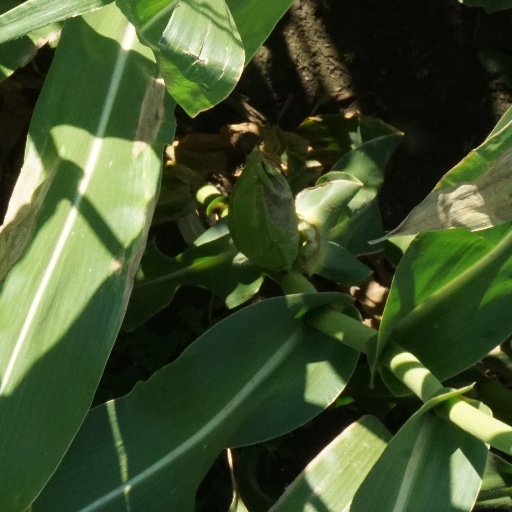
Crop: maize; corn